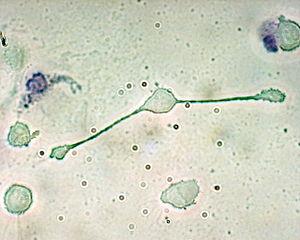
Les macrophages sont des cellules appartenant aux globules blancs, qui infiltrent les tissus. Ils proviennent de la différenciation de leucocytes sanguins circulants, les monocytes. Les monocytes et les macrophages sont des phagocytes et sont donc capables de phagocytose.
Le système immunitaire inné comprend les cellules et les mécanismes permettant la défense de l'organisme contre les agents infectieux de façon immédiate car elle ne nécessite pas de division cellulaire, à l'inverse du système immunitaire adaptatif qui confère une protection plus tardive mais plus durable et qui nécessite une division cellulaire. Alors que le système immunitaire adaptatif existe uniquement chez les gnathostomes, le système immunitaire inné existe dans tous les organismes du règne végétal et animal.